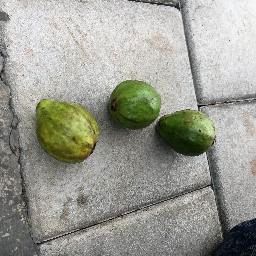
Fruit: Guava
Quality: Good